Military deception

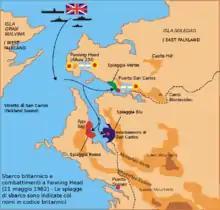
Map depicting the deceptive British landing at San Carlos during the Falklands War. The Argentinians occupying East Falkland island planned for a British attack at Port Stanley on the other side of the island.

During the period leading up to the Cuban Missile Crisis of October 1962, Cuba and the Soviet Union employed several deceptive measures to hide their activities. These included the codename for the plan to deploy missiles in Cuba; Anadyr, a Russian town, is associated with the sparsely-populated and inaccessible area of Northeastern Russia and did not suggest an operation in the Caribbean. Soviet soldiers constructed false superstructures to hide the defenses of the ships transporting missiles and launching equipment to Cuba, and placed agricultural equipment and other non-military machinery on deck where it could be seen. Upon arrival, the ships unloaded at eleven different Cuban ports to deceive American surveillance efforts. At the same time, Soviet and Cuban news media reported on the supposedly massive agricultural assistance the Soviets were providing Cuba, which provided a plausible explanation for the activity and equipment that could be observed. The Soviet deception proved highly effective and the missiles were discovered only after they were already operational.